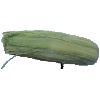
Label: Corn Husk 1